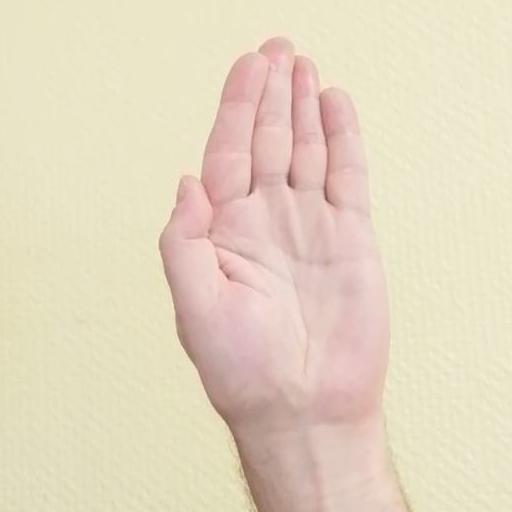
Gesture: stop